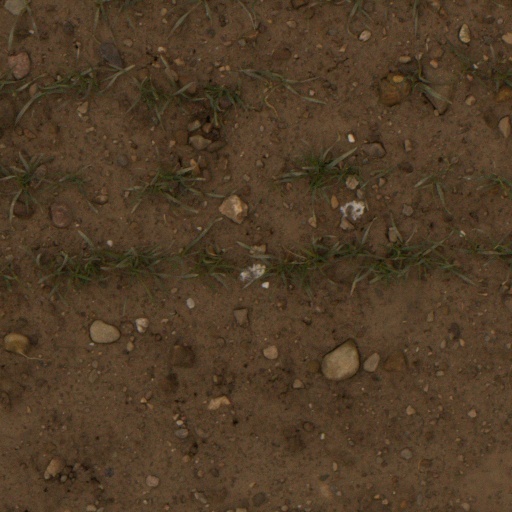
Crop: wheat